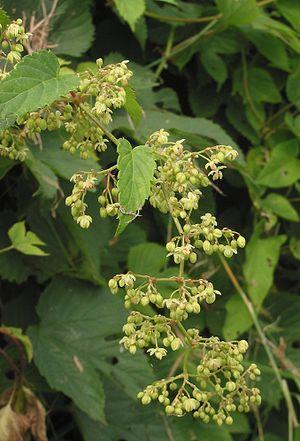
Le houblon ou houblon grimpant est une plante herbacée vivace grimpante de la famille des Cannabaceae. Elle a parfois pour noms vernaculaires couleuvrée septentrionale, bois du diable, salsepareille indigène ou vigne du Nord.